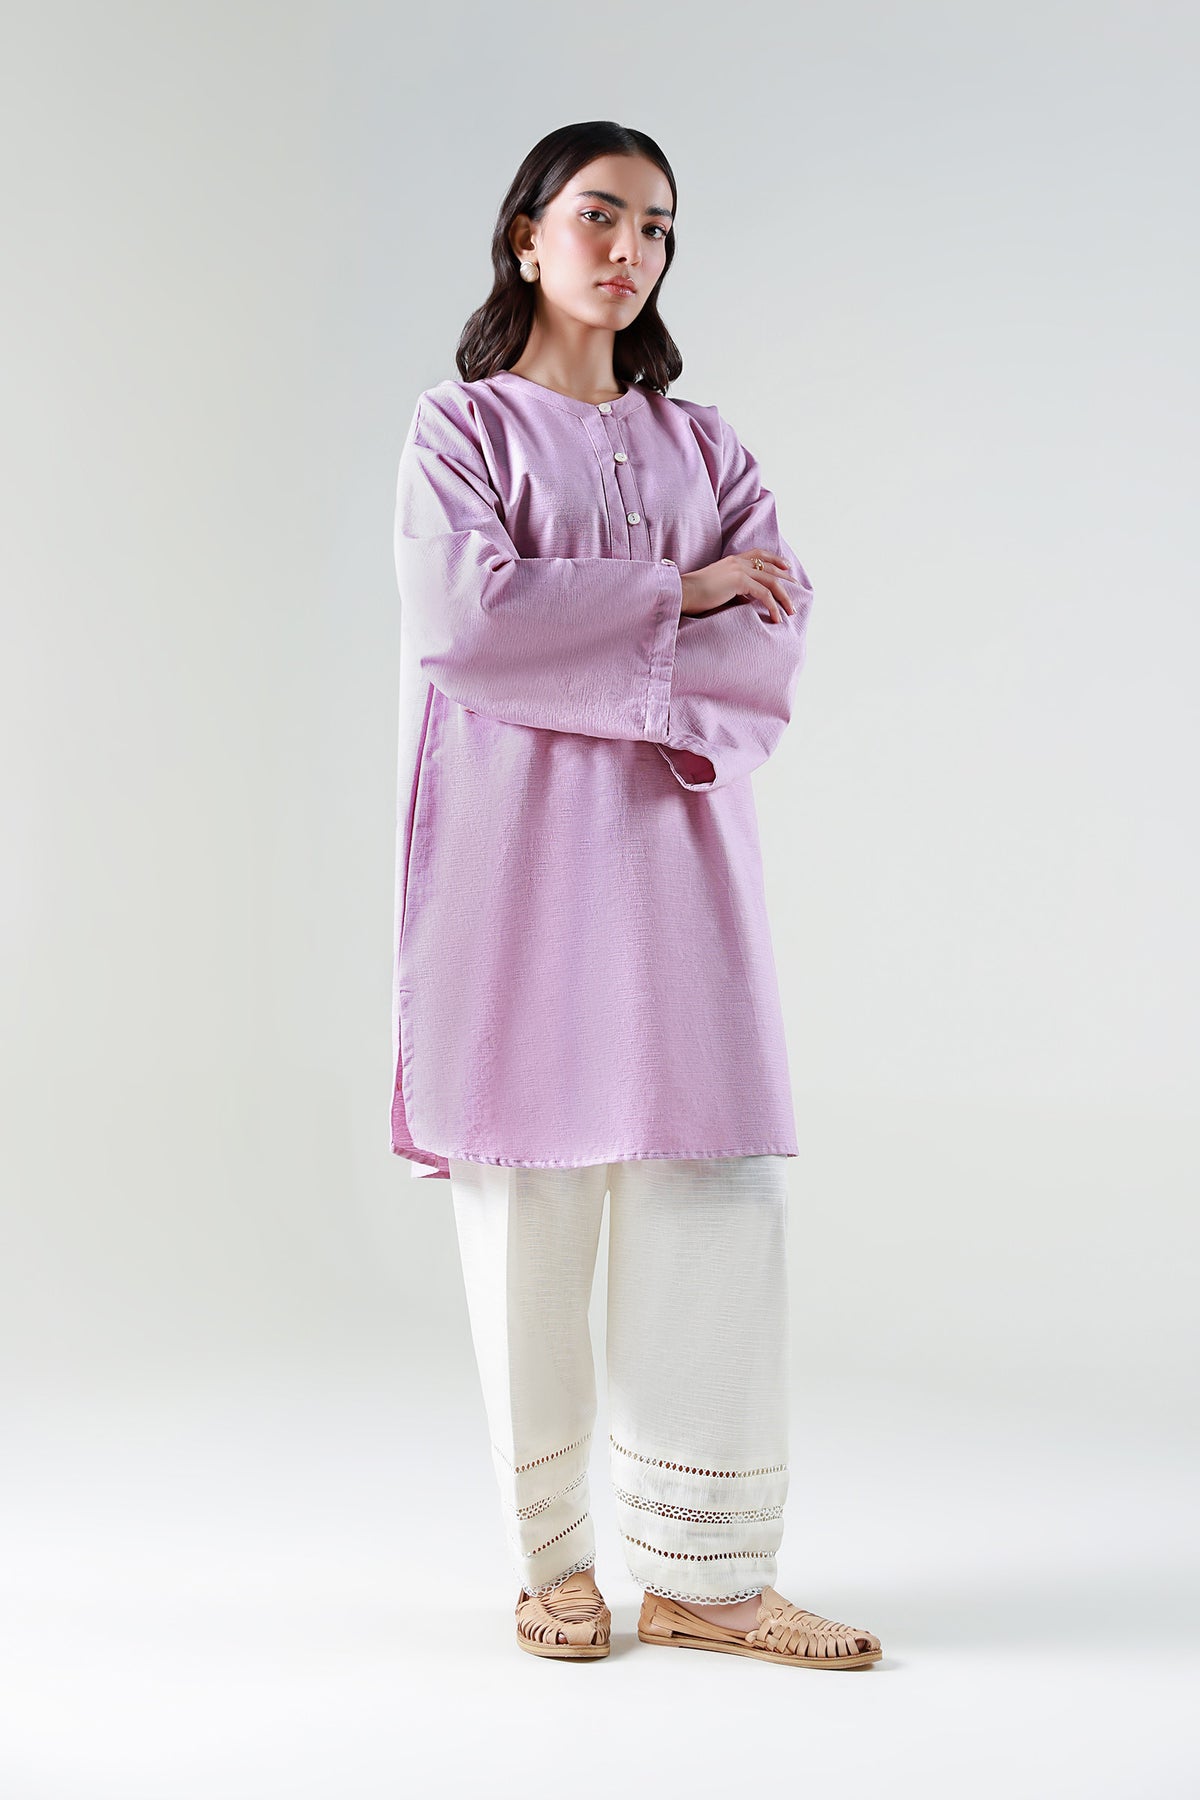
pink kamla tunic